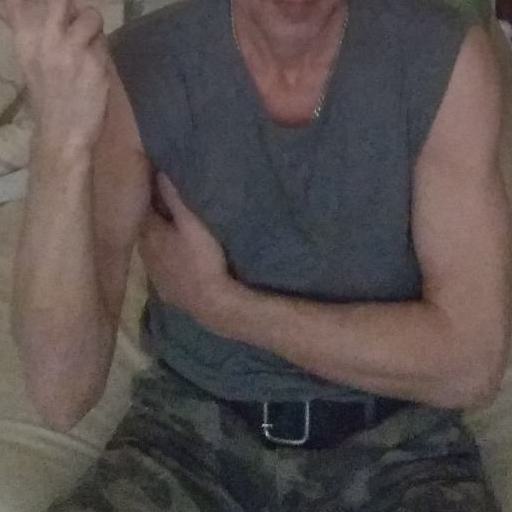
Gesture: no_gesture